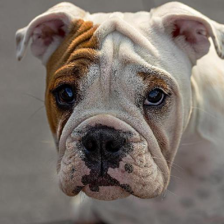
Label: animals